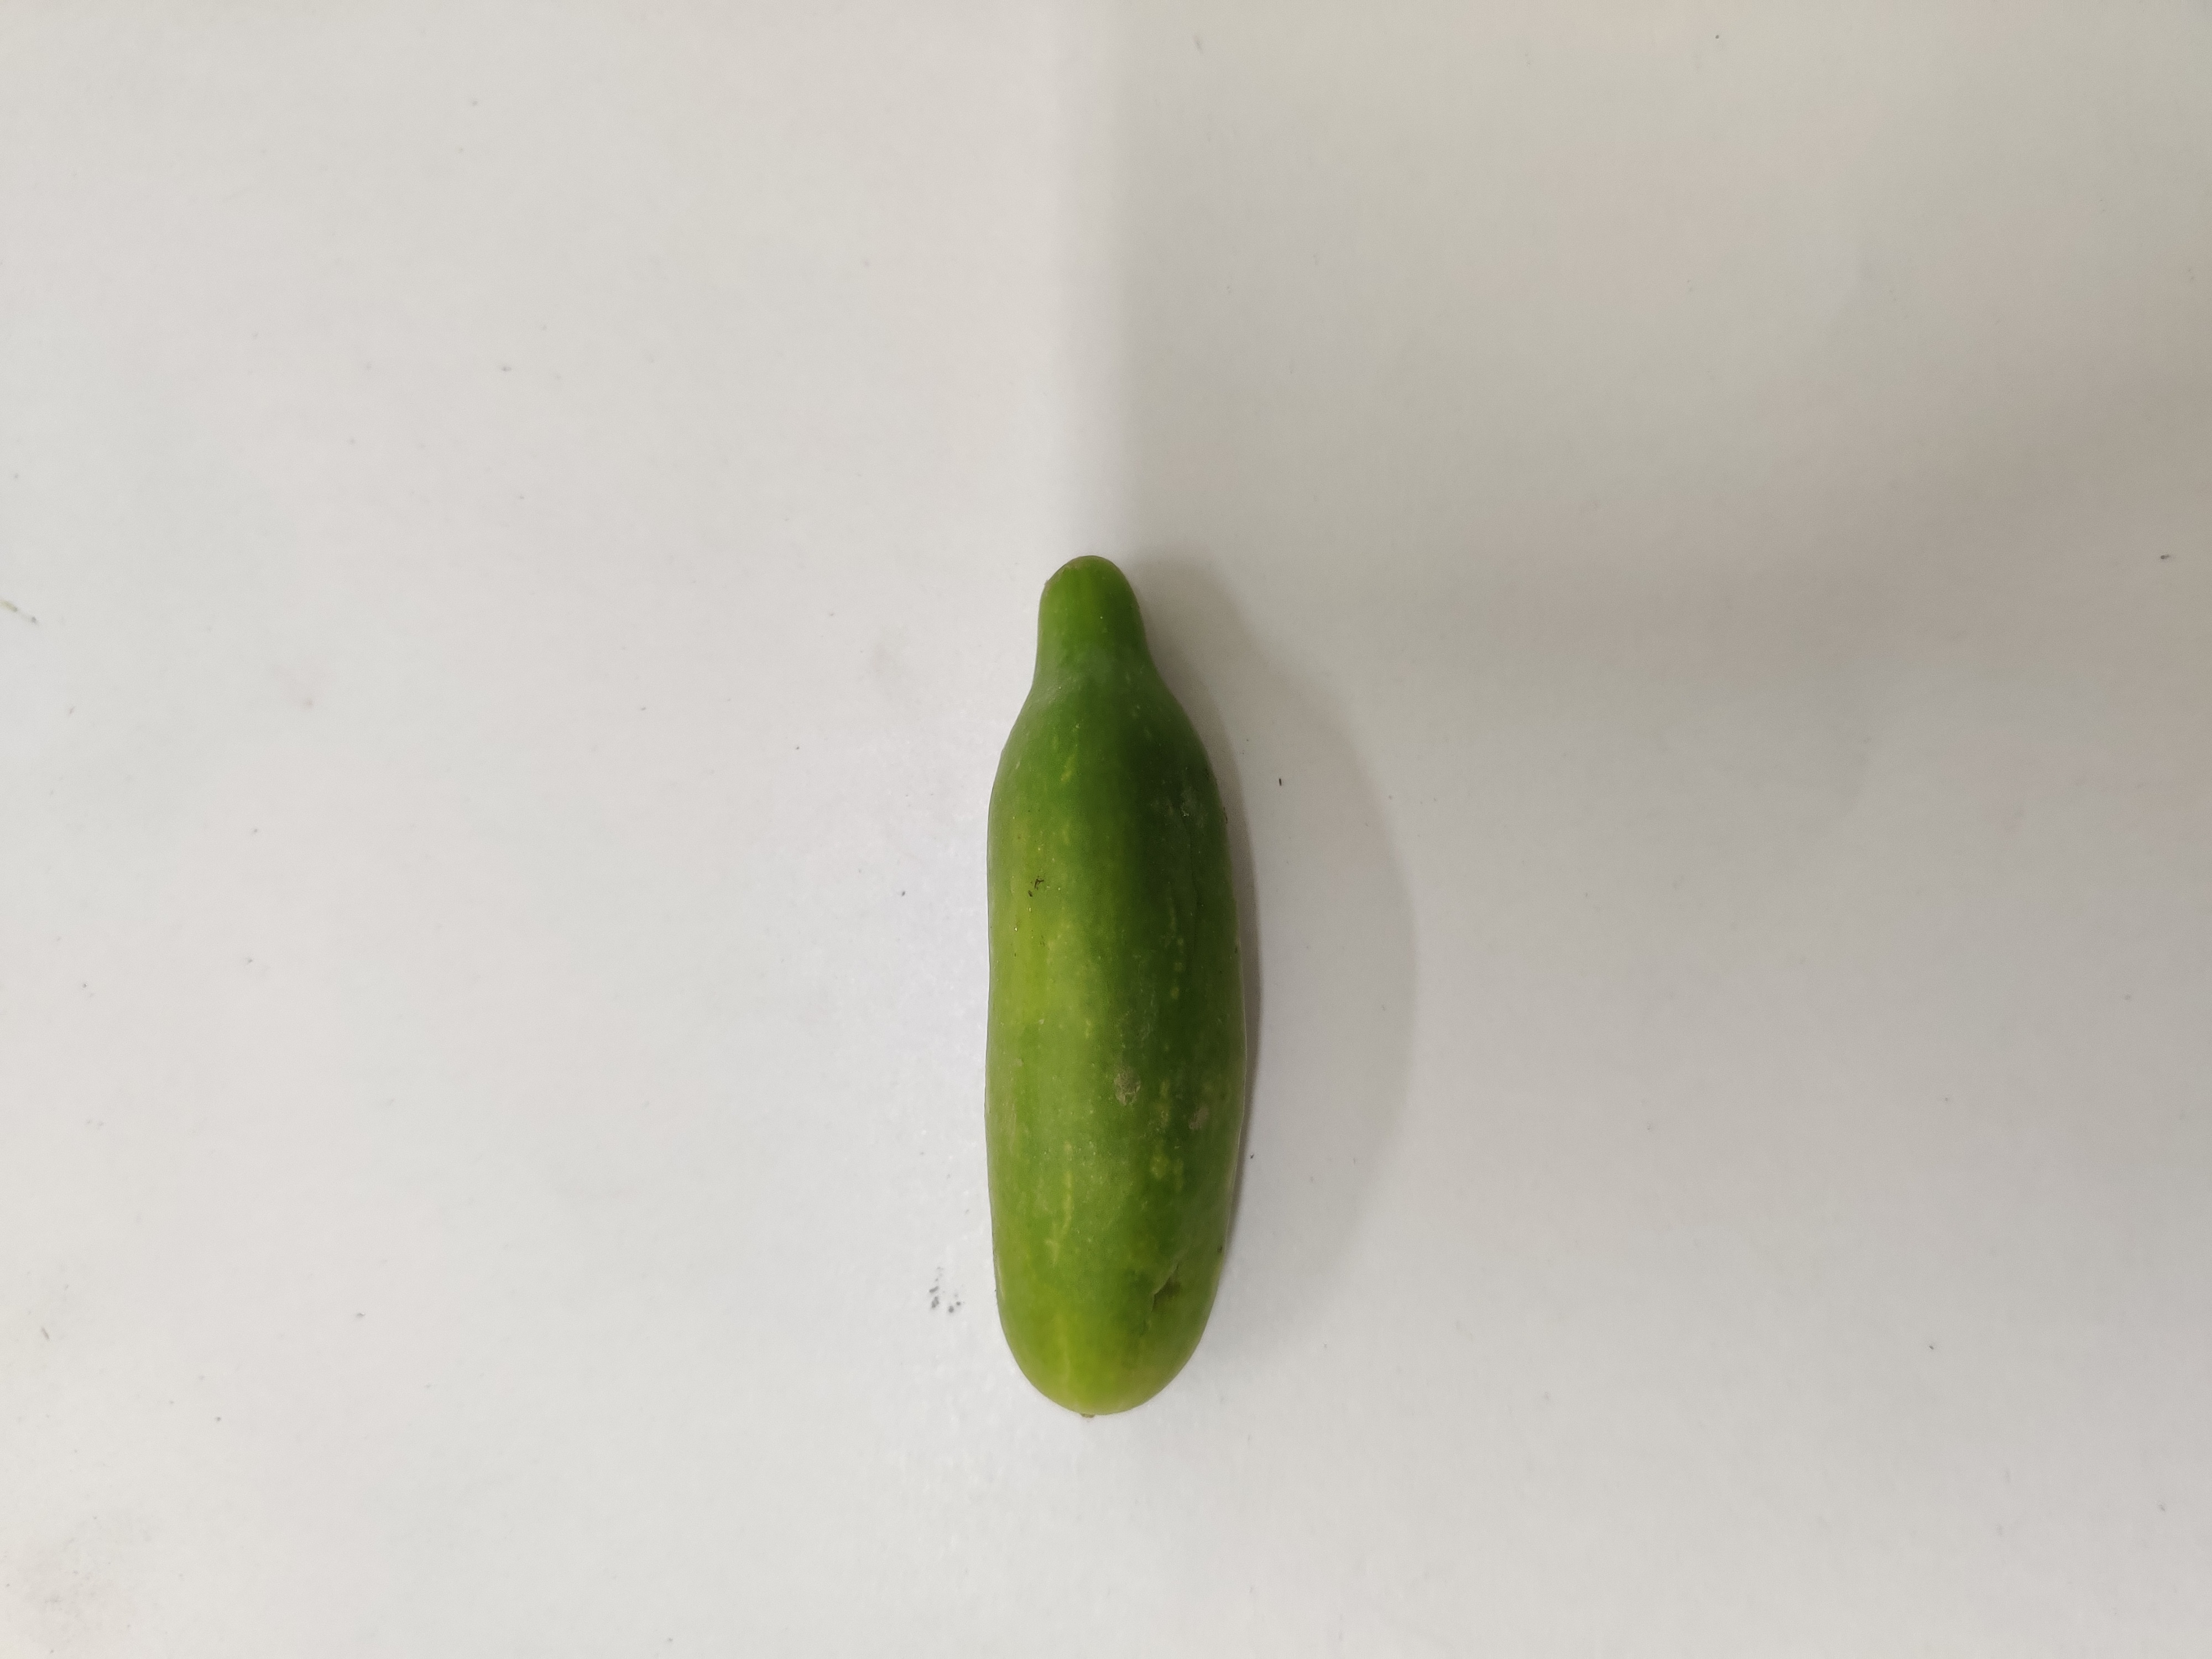
Crop: Ivy Gourd
Condition: Damaged